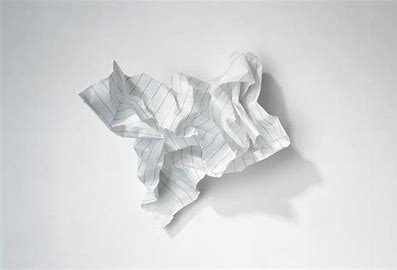
Label: paper